Operation Bluecoat

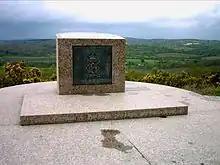

Panzergruppe West (renamed 5th Panzer Army, August 1944) (Heinrich Eberbach)initially present: